SpaceX Starship design history

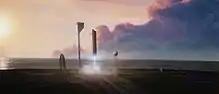
2016 artist's concept of the ITS booster returning to the launch pad

The ITS booster was to be a , , reusable first stage powered by 42 engines, each producing of thrust. Total booster thrust would have been at liftoff, increasing to in a vacuum, several times the thrust of the Saturn V. It weighed when empty and when completely filled with propellant. It would have used grid fins to help guide the booster through the atmosphere for a precise landing. The engine configuration included 21 engines in an outer ring and 14 in an inner ring. The center cluster of seven engines would be able to gimbal for directional control, although some directional control would be achieved via differential thrust with the fixed engines. Each engine would be capable of throttling between 20 and 100 percent of rated thrust.